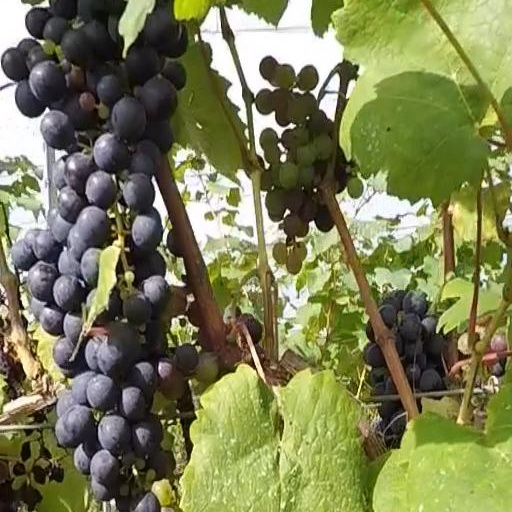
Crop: grape